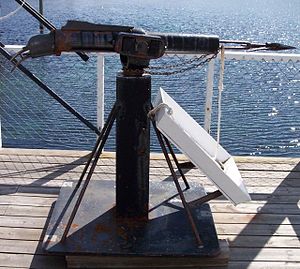
Hvalfangstens historie / Det 20. århundrede / Svend Foyns jagtmetoder
Granatharpun brugt i hvalfangst
Hvalfangstens historie begynder allerede i vikingetiden i Norden og den modsvarende tidlige middelalder i Vesteuropa.